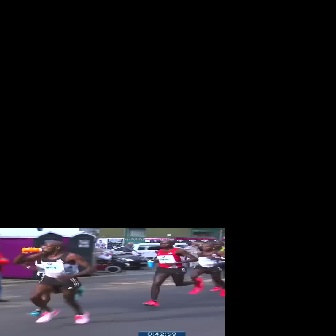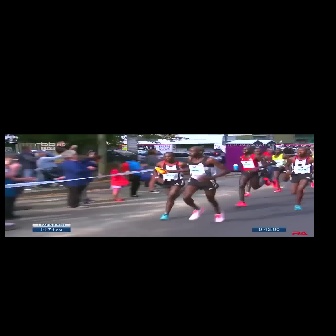
  Please identify the target specified by the bounding box [12,240,96,324] in the first image and locate it in the second image. Return the coordinates in [x_min,y_min,x_max,y_max] format.
Answer: [154,146,230,221]